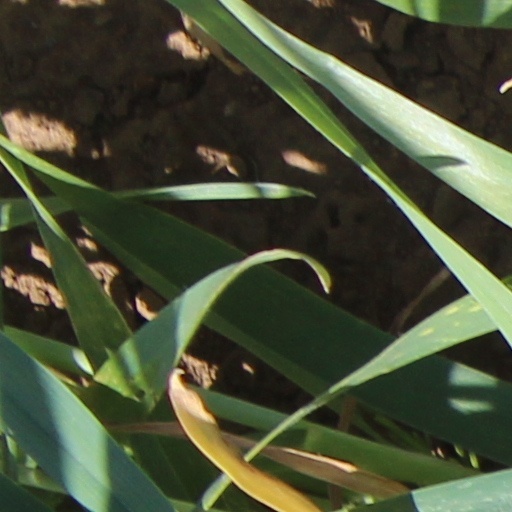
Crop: wheat